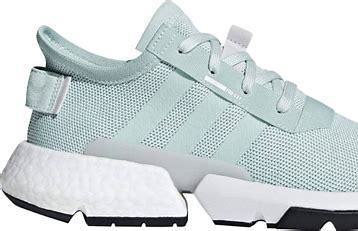
Brand: Adidas
Model: Pod S3 1